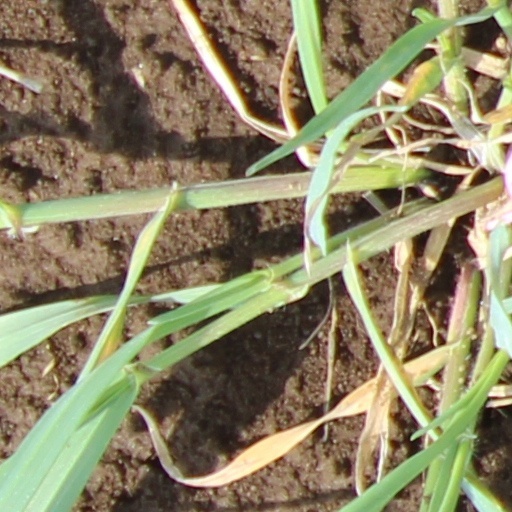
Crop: wheat